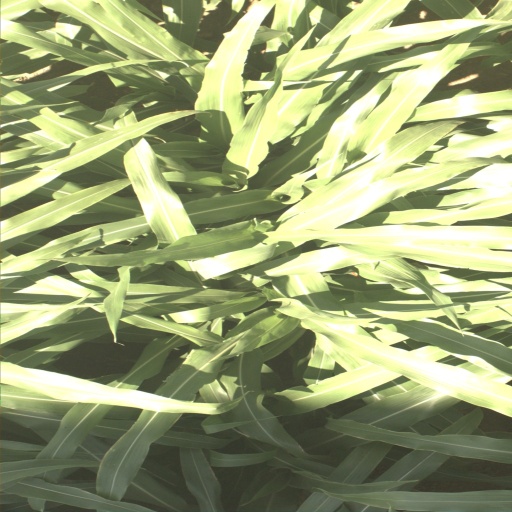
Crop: sorghum